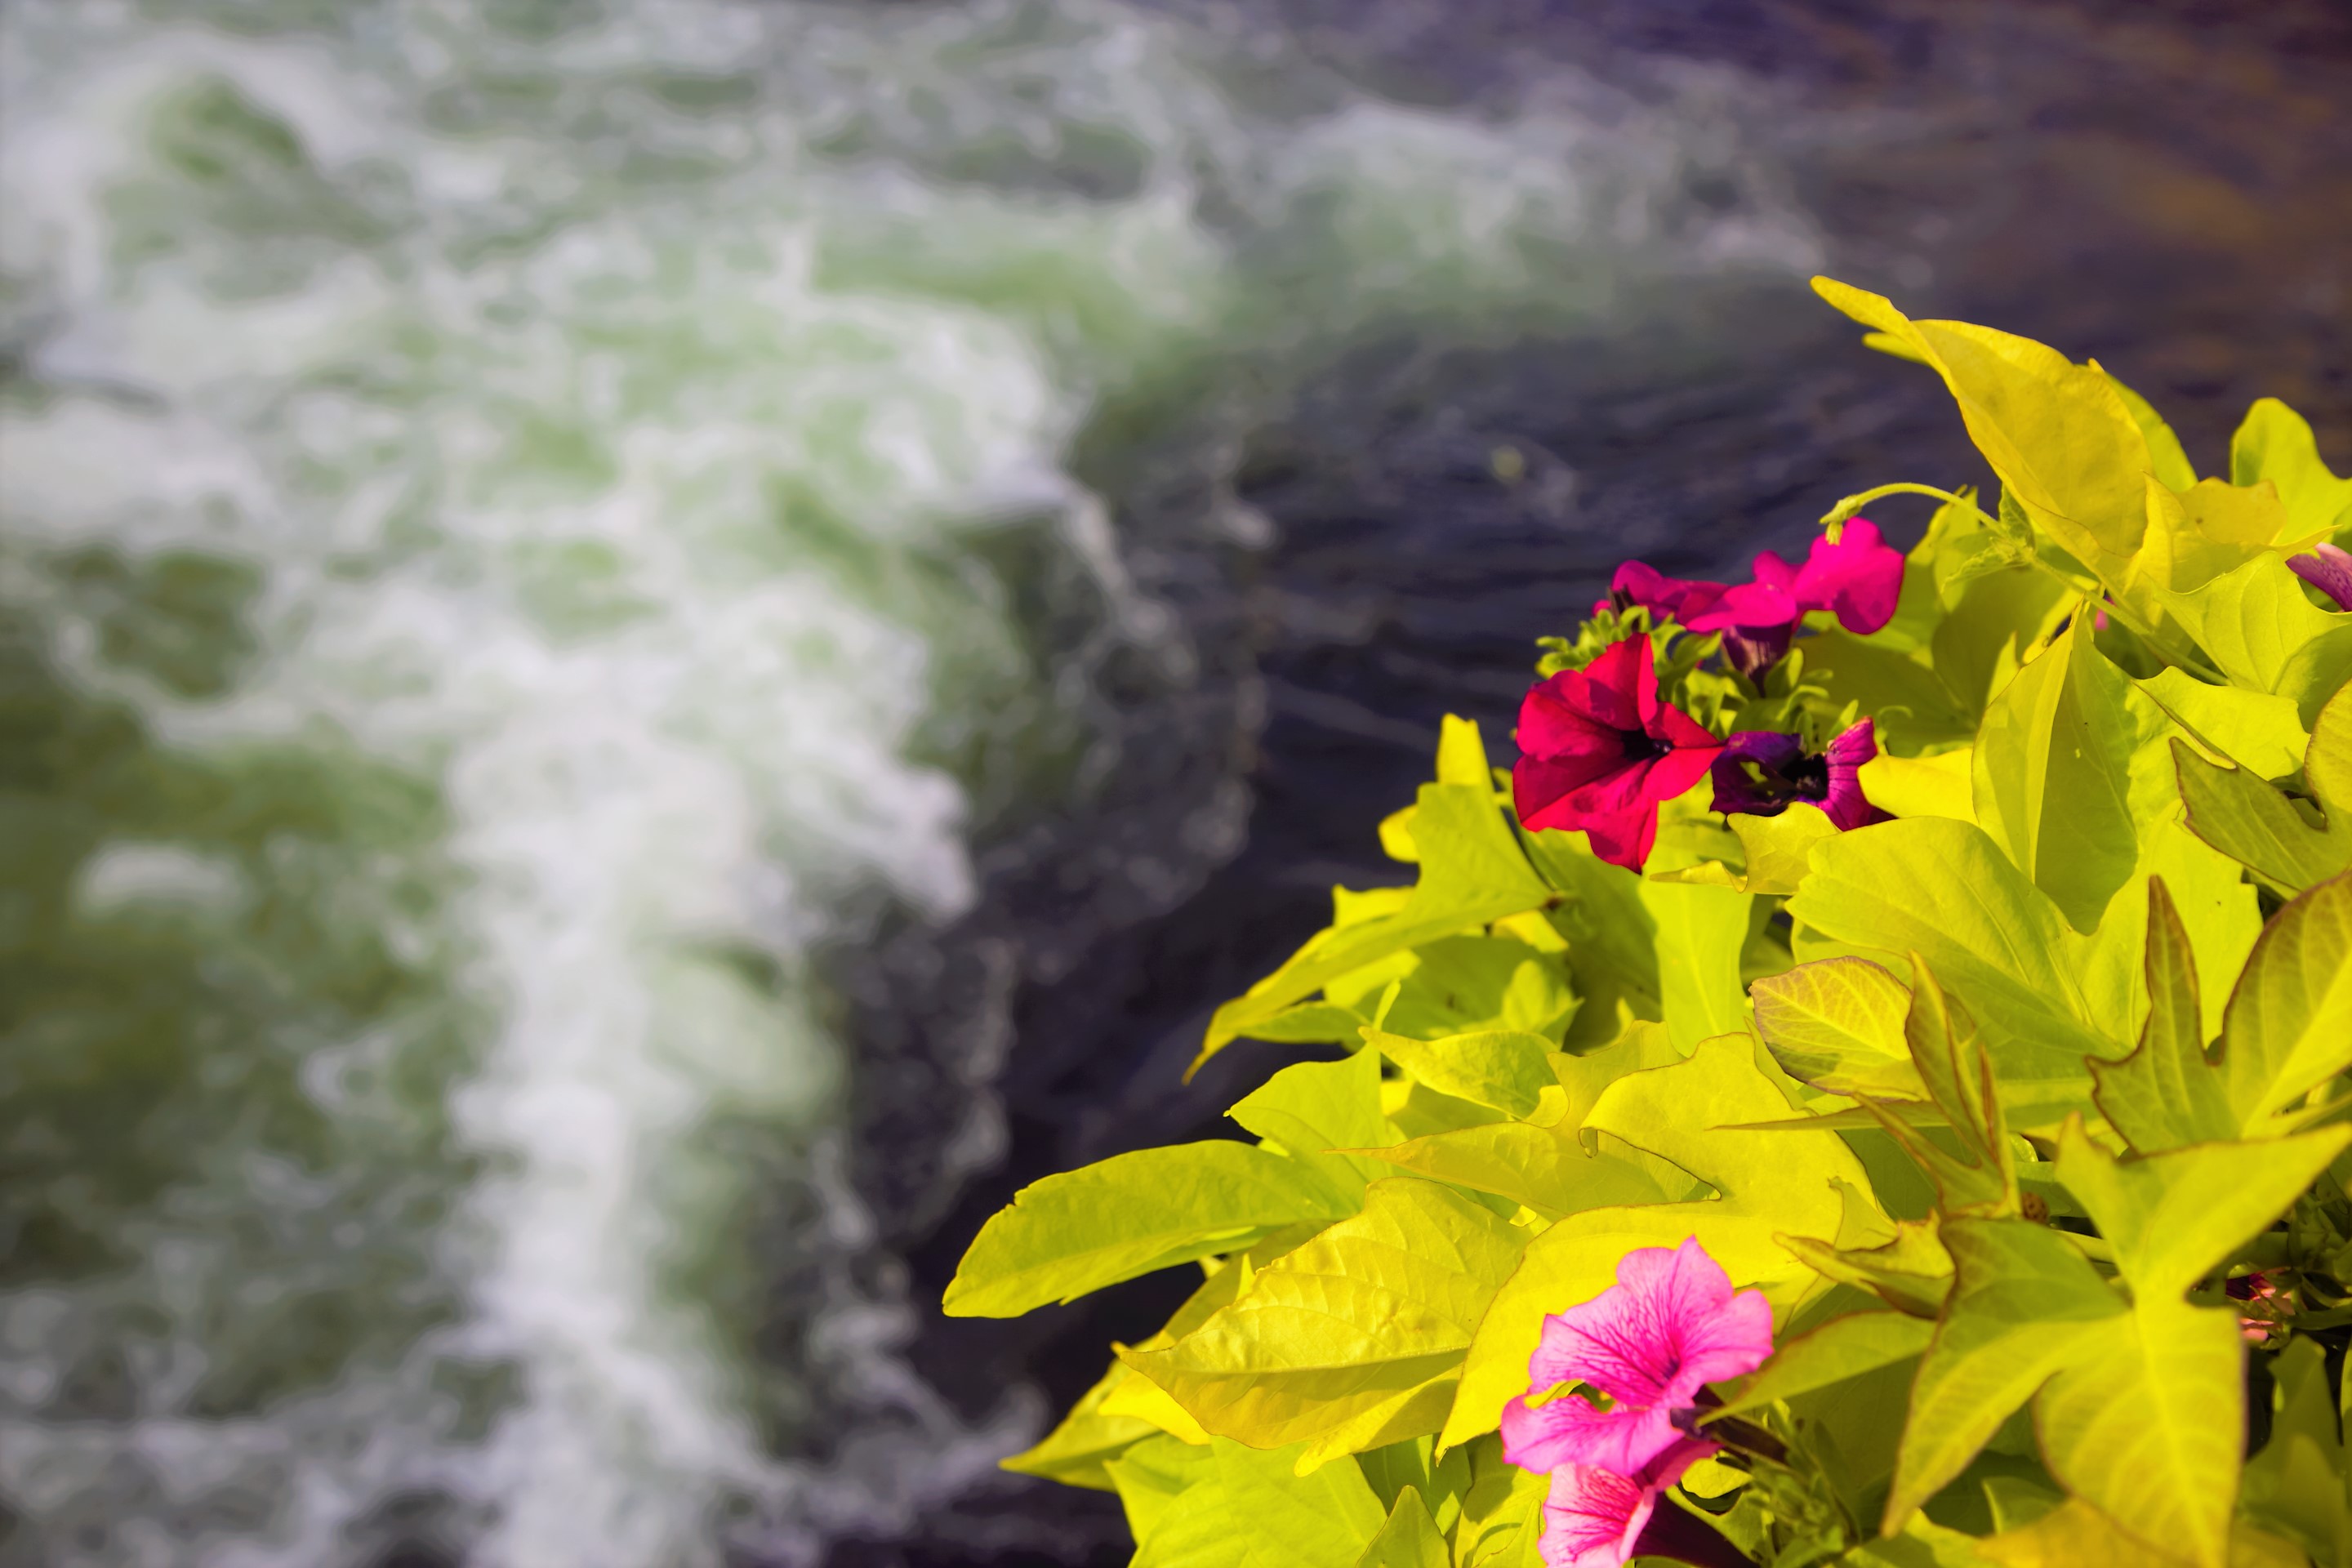
flowers, spring, nature, plant, colorful, green, pink, beautiful, flower, flowering plant, vegetation, petal, yellow, leaf, water, wildflower, landscape, watercourse, vascular plant, magenta, shrub, annual plant, herbaceous plant